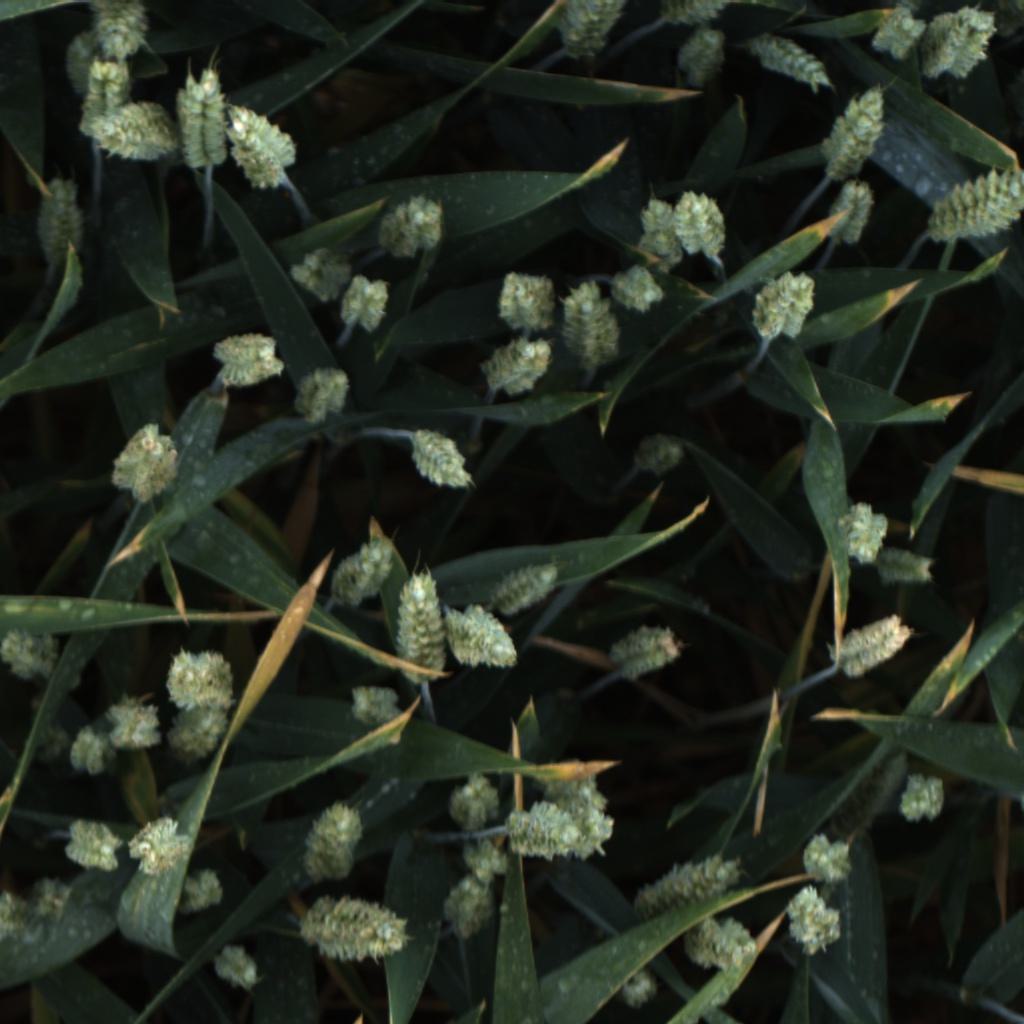
Country: UK
Location: Rothamsted
Wheat development stage: Filling - Ripening